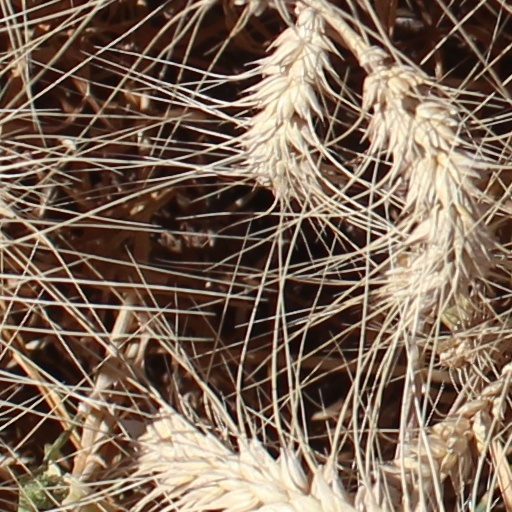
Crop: wheat